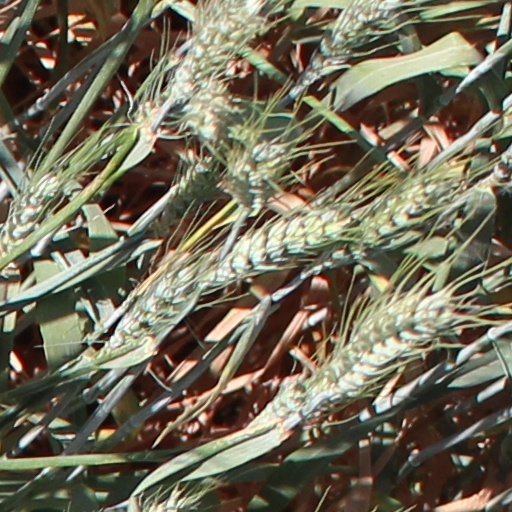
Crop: wheat